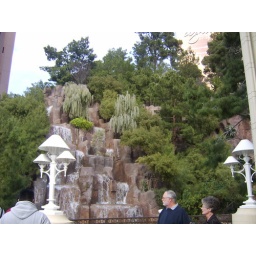
You can see the tower in the background - and in the foreground is a waterfall and some table lamps...